Stok Kangri

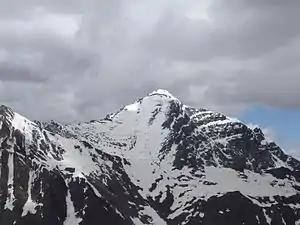

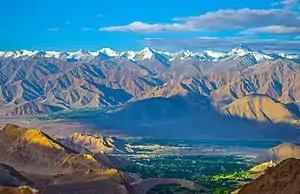
Stok Kangri (the highest peak) seen from Leh.

Stok Kangri is the highest mountain in the Stok Range of the Zazkar Mountains a Trans-Himalayan mountain in the Ladakh region of north India. The peak is located in Hemis National Park, 12 km southwest of the trailhead in the village of Stok and around 15 km southwest of the city of Leh, the capital of Ladakh.